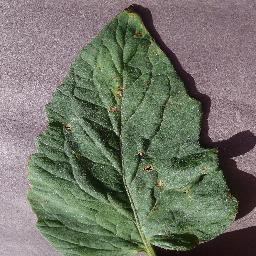
Label: Tomato___Target_Spot